Cyclone Global Navigation Satellite System

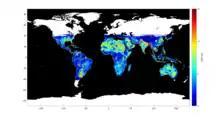
CYGNSS measurements of land surface scattering for the month of December 2017. Changes in soil moisture and the extent of inland waterways affect the measurements.

CYGNSS operates continuously, over both ocean and land, and the land measurements also contain useful information. The measurements are sensitive to surface soil moisture and to the presence and extent of inland water bodies. Soil moisture has been estimated using CYGNSS data at numerous sites in the continental U.S. and is found to be in close agreement with independent measurements made by ground sensors and by another satellite. Numerical data files of soil moisture measurements are available at . The ability of CYGNSS land data to detect and map the extent of flood inundation under dense forest canopies has also been demonstrated and this capability has been used to produce time lapse images of flooding in and around Houston and Havana after landfalls by Hurricanes Harvey and Irma, respectively.